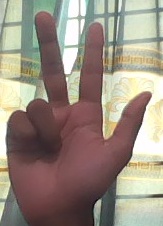
ASL sign: 3